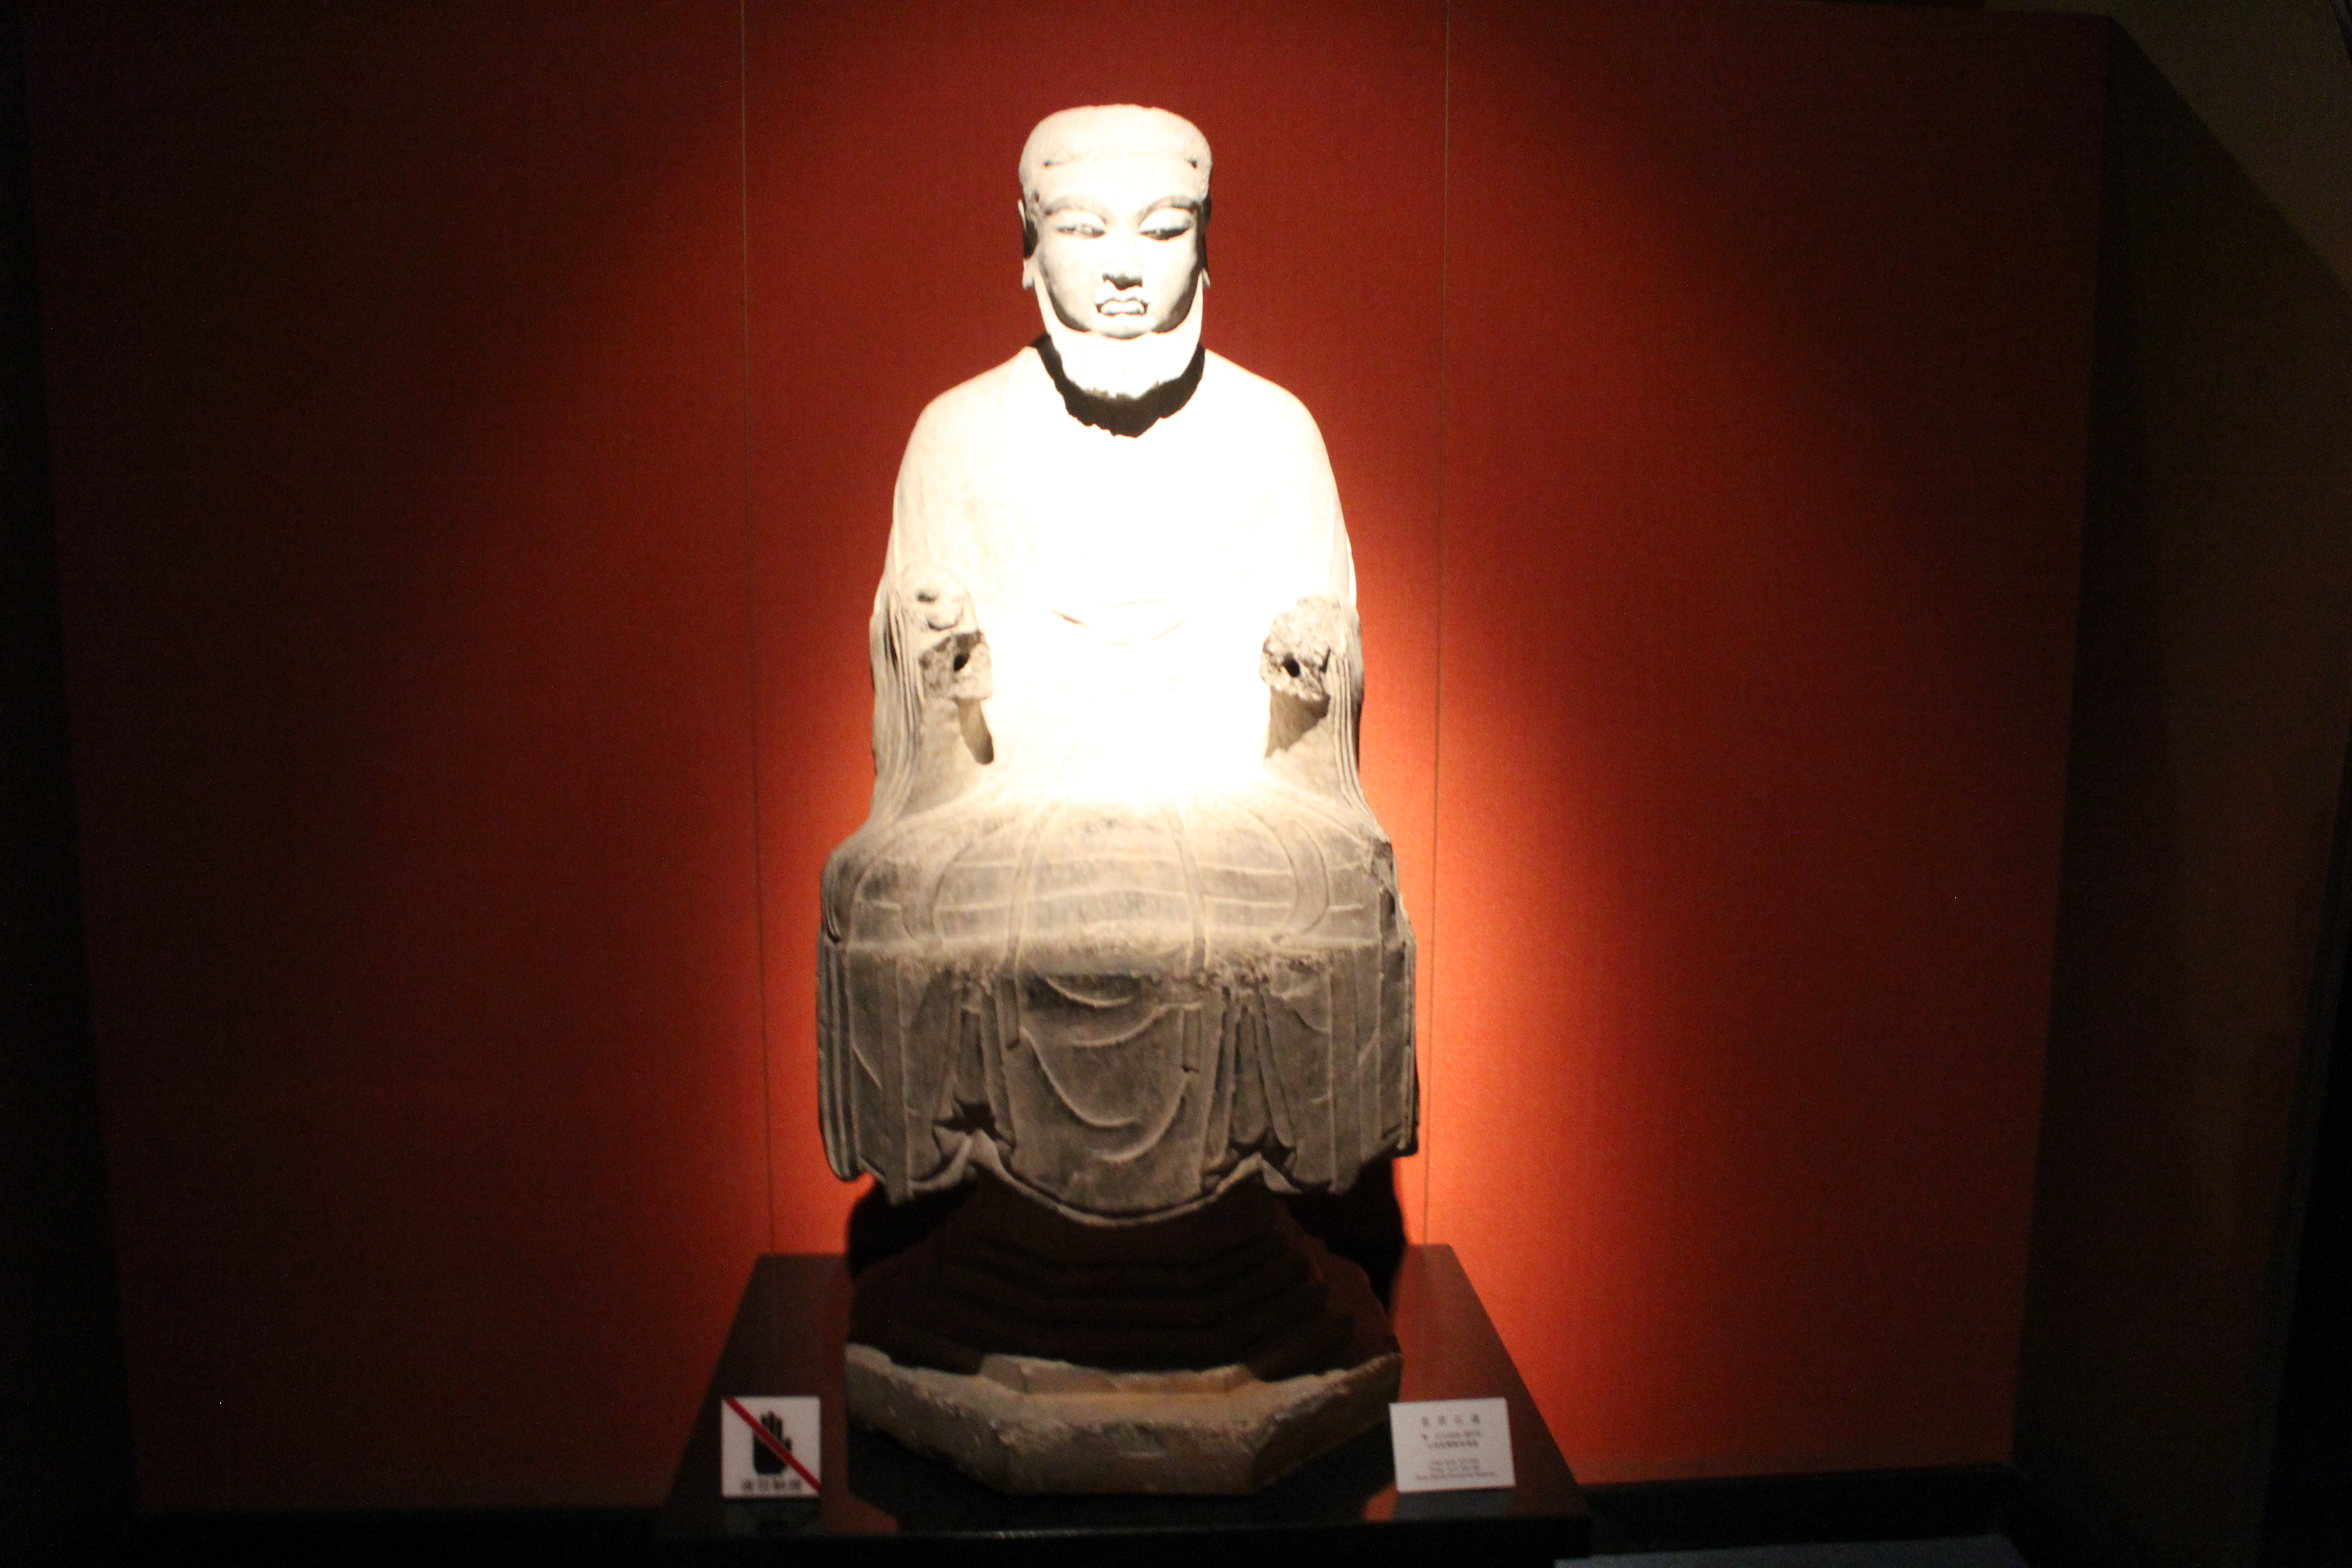
tourism, adventure, Beautiful Places, Pretty Places, environment, Interesting Places, harbin, museums, architecture, art, nature, museum, history, ancient history, china, asia, imperial palace, dynasty, beijing, planning, exhibition, sculpture, map, tourist attraction, meditation